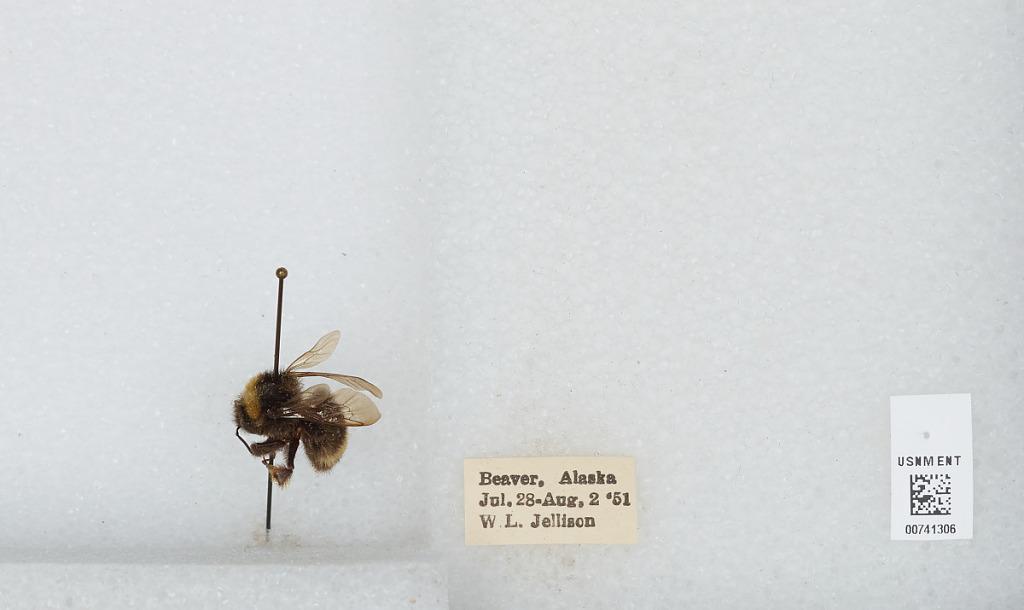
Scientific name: Bombus (Bombus) occidentalis Greene
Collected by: W. Jellison
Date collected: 1951-7-28
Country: United States
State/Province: Alaska
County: Yukon-Koyukuk
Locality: Beaver
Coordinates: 66.3597, -147.398